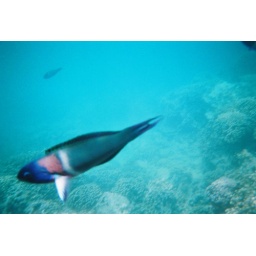
Parrot fish account create sand as they peck at the coral. They supposedly account for 1% of all the sand in the ocean!